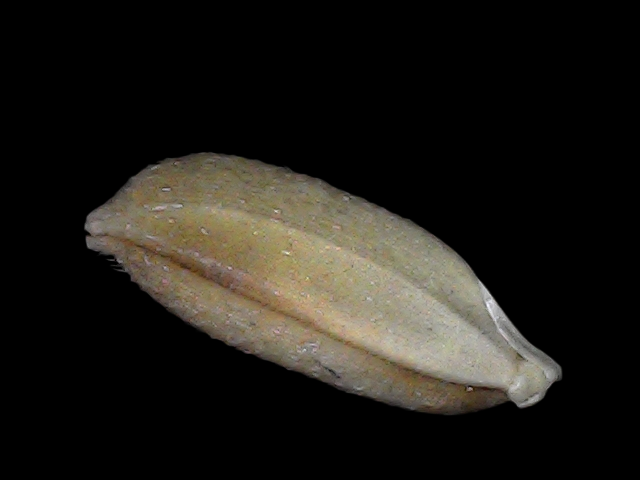
Rice variety: Br22